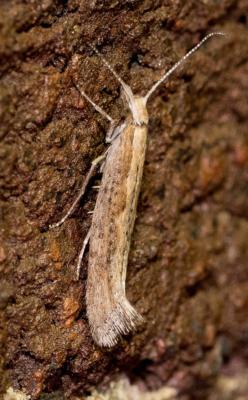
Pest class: diamondback_moth